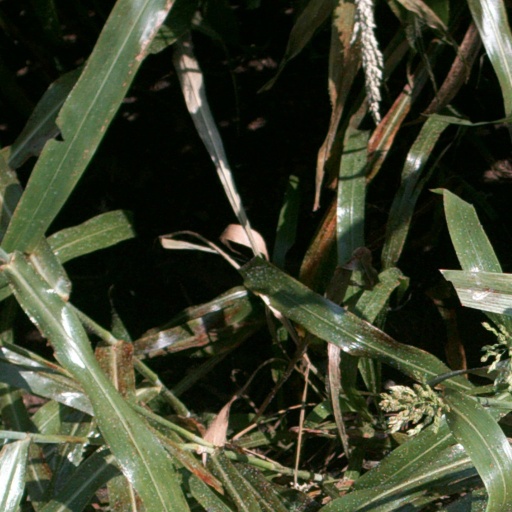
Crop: sorghum